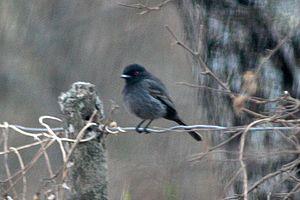
La province de La Rioja est une subdivision de l'Argentine située au nord-ouest du pays. Elle est limitée au nord-ouest par le Chili, à l'ouest par la province de San Juan, au sud par la province de San Luis à l'est par la province de Córdoba et au nord par la province de Catamarca.